Église Saint-Jean-de-Malte

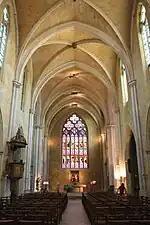
Interior of Saint-Jean-de-Malte

The reopening in 1858 of the large window in the apse, blocked by Jean-Claude Viany for the installation of a large altarpiece in the seventeenth century, revealed traces of polychrome stained glass indicating that in the seventeenth century the church not only had monochrome grisailles but also coloured windows, with at least some of them depicting Saint-Jean-de-Malte himself. The windows in the church today date from the nineteenth and twentieth centuries.